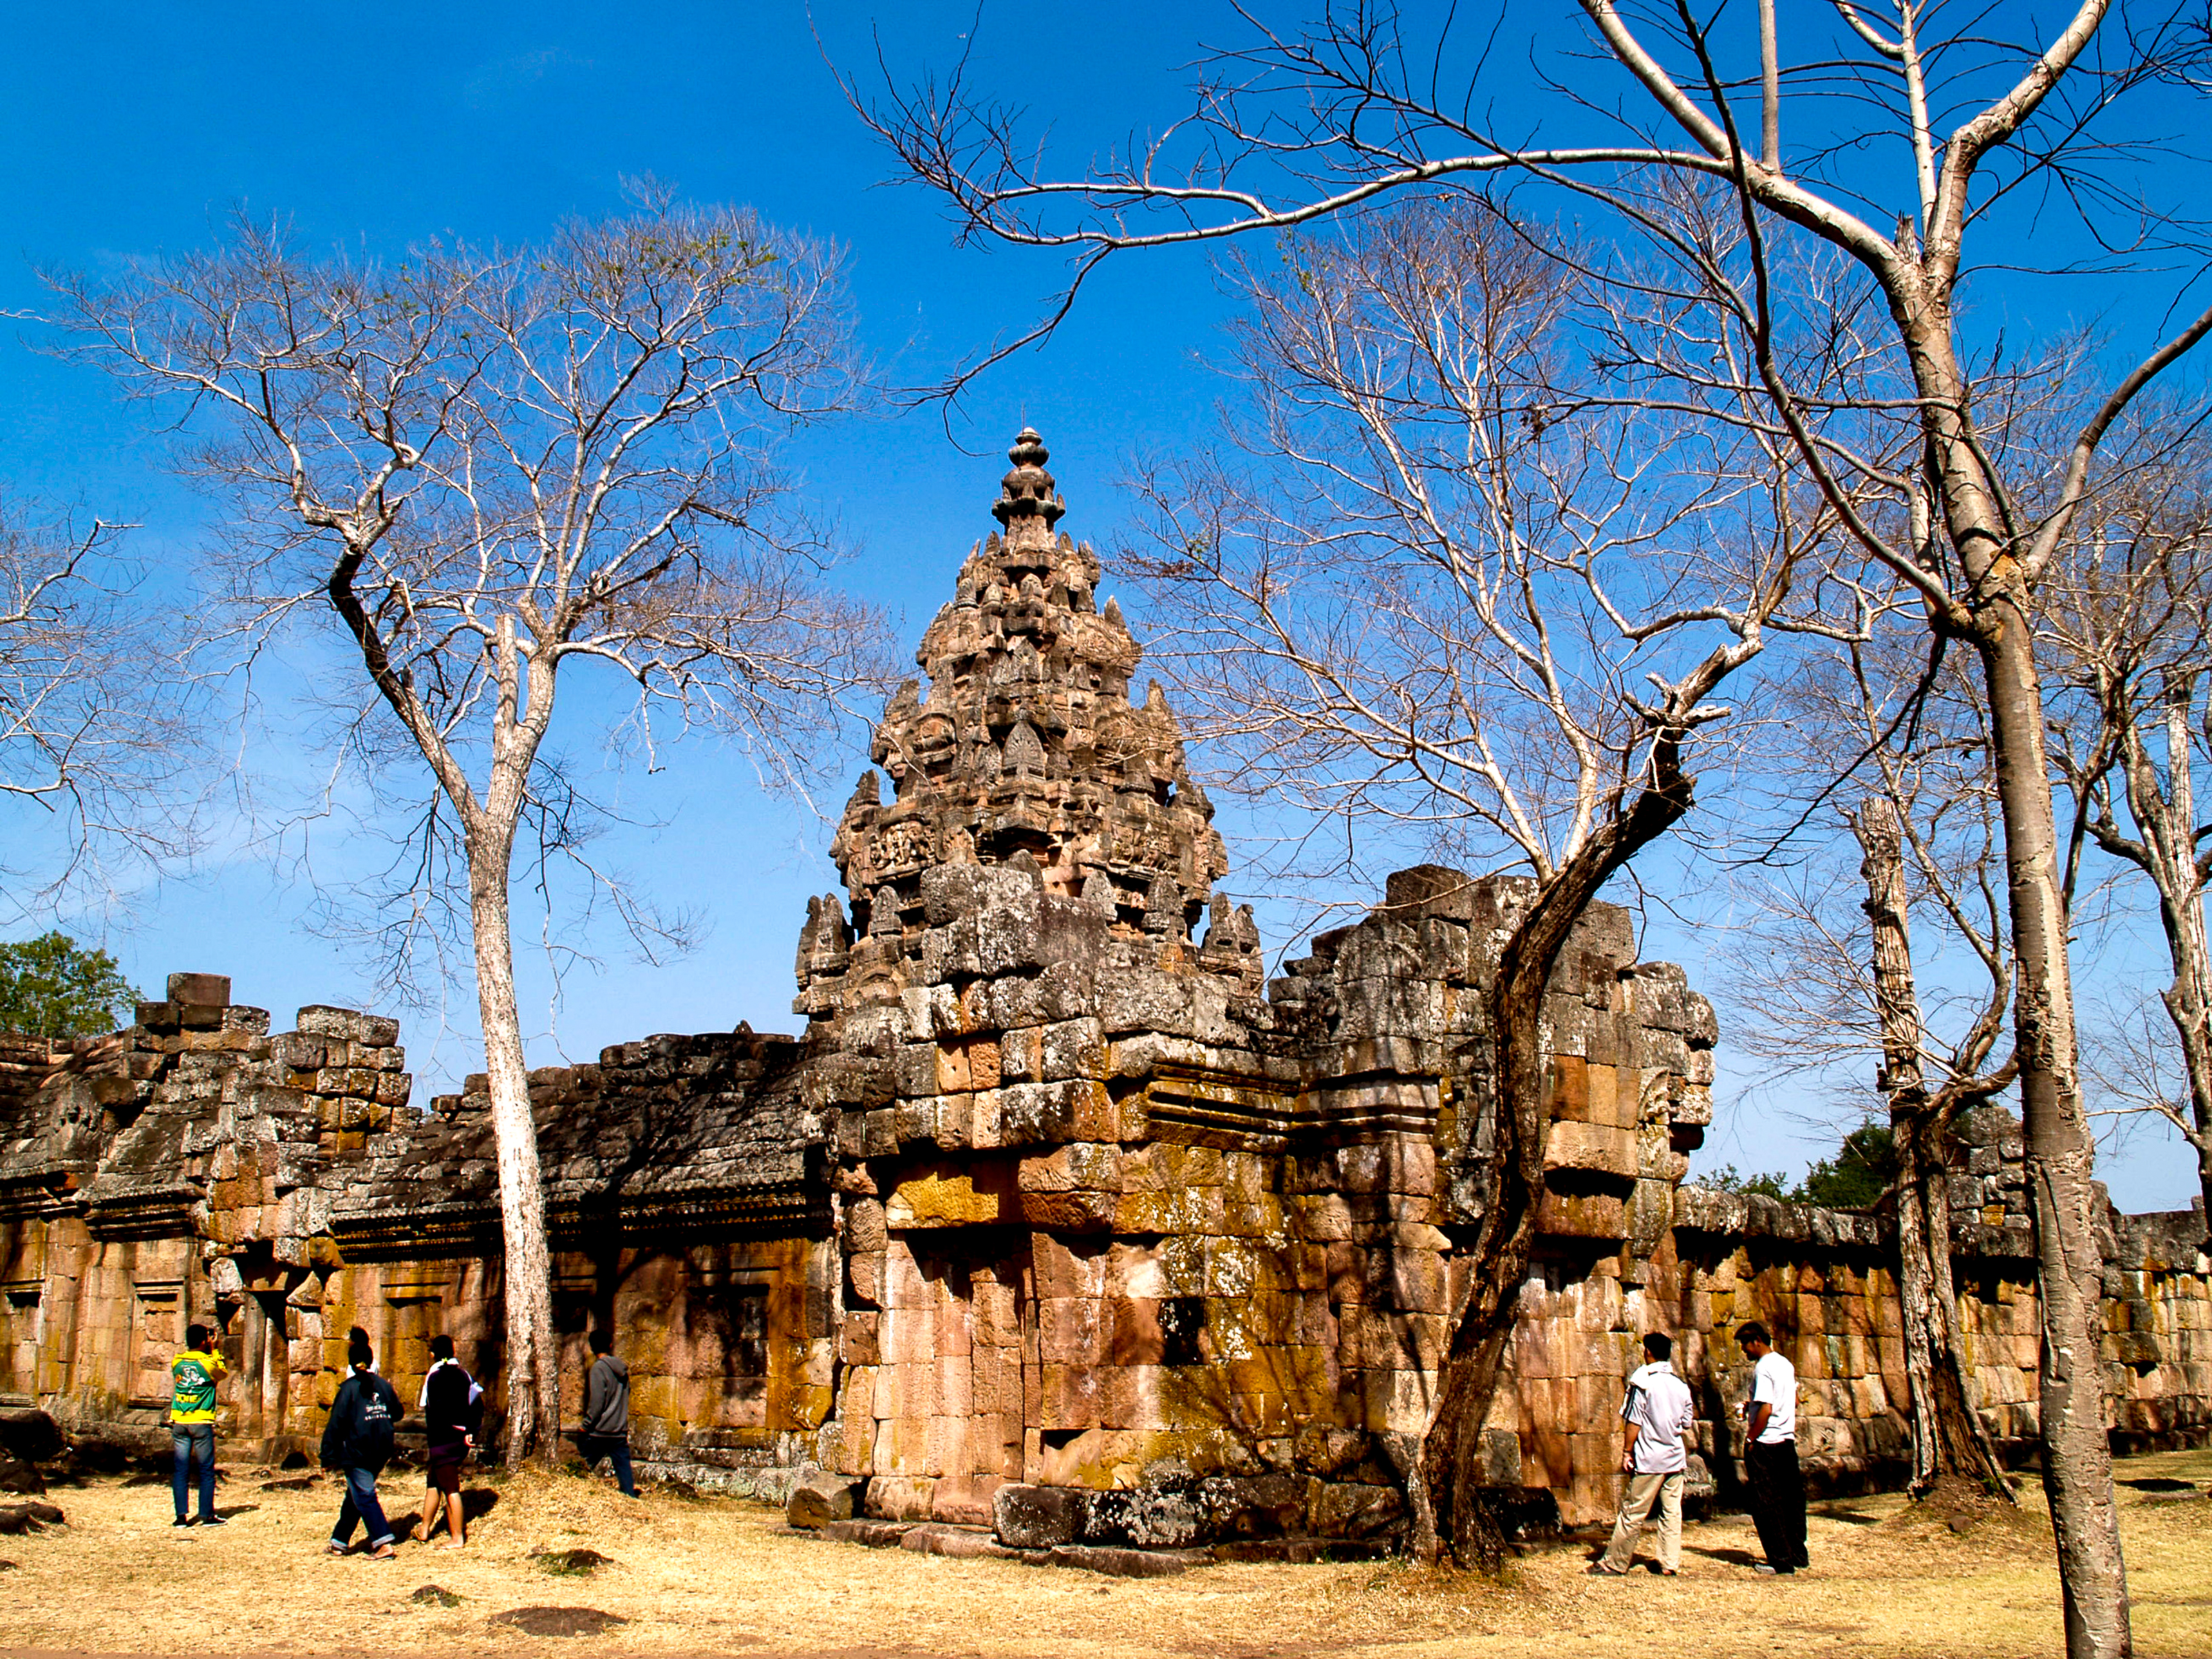
architecture, temple, stone, thailand, ancient, sandstone, hindu, travel, asia, rock, old, culture, castle, khmer, asian, buriram, rung, historical, statue, religious, heritage, tourism, building, prasat, history, artistic, park, phanom, religion, region, historic site, tree, ancient history, sky, archaeological site, ruins, tourist attraction, place of worship, pagoda, unesco world heritage site, medieval architecture